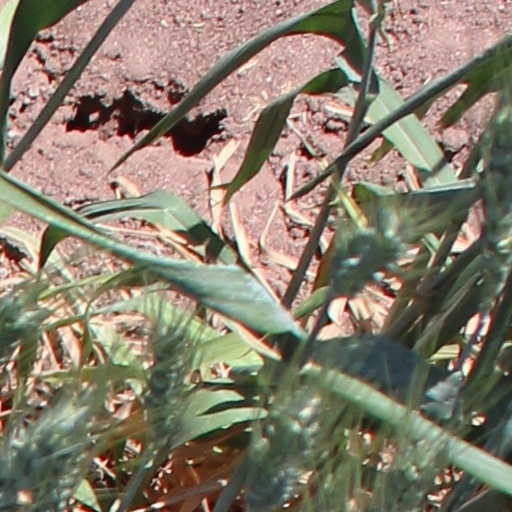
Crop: wheat